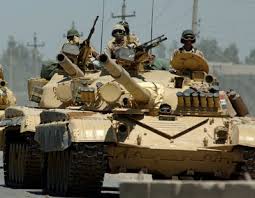
Label: T-72